Mutsu-Shirahama Station

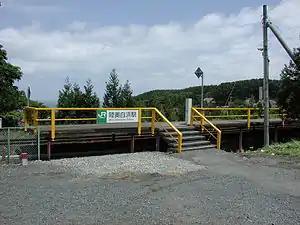
Mutsu-Shirahama Station

is a passenger railway station within the city limits of Hachinohe, Aomori Prefecture, Japan. It is operated by the East Japan Railway Company (JR East).